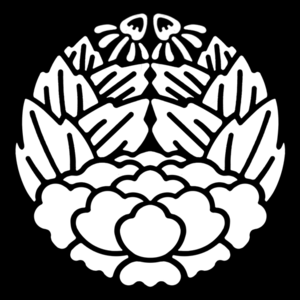
Le domaine de Yoshii est un fief féodal japonais de l'époque d'Edo situé dans la province de Kōzuke. Il était dirigé à partir du jin'ya de Yoshii dans l'actuelle ville de Takasaki. Le domaine est dirigé la majeure partie de son histoire par une branche cadette du clan Takatsukasa, qui a adopté le patronyme de Matsudaira.